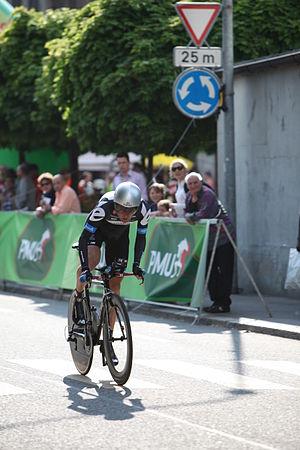
Peter Stetina, né le 8 août 1987 à Boulder, est un coureur cycliste américain, professionnel de 2010 à 2019.